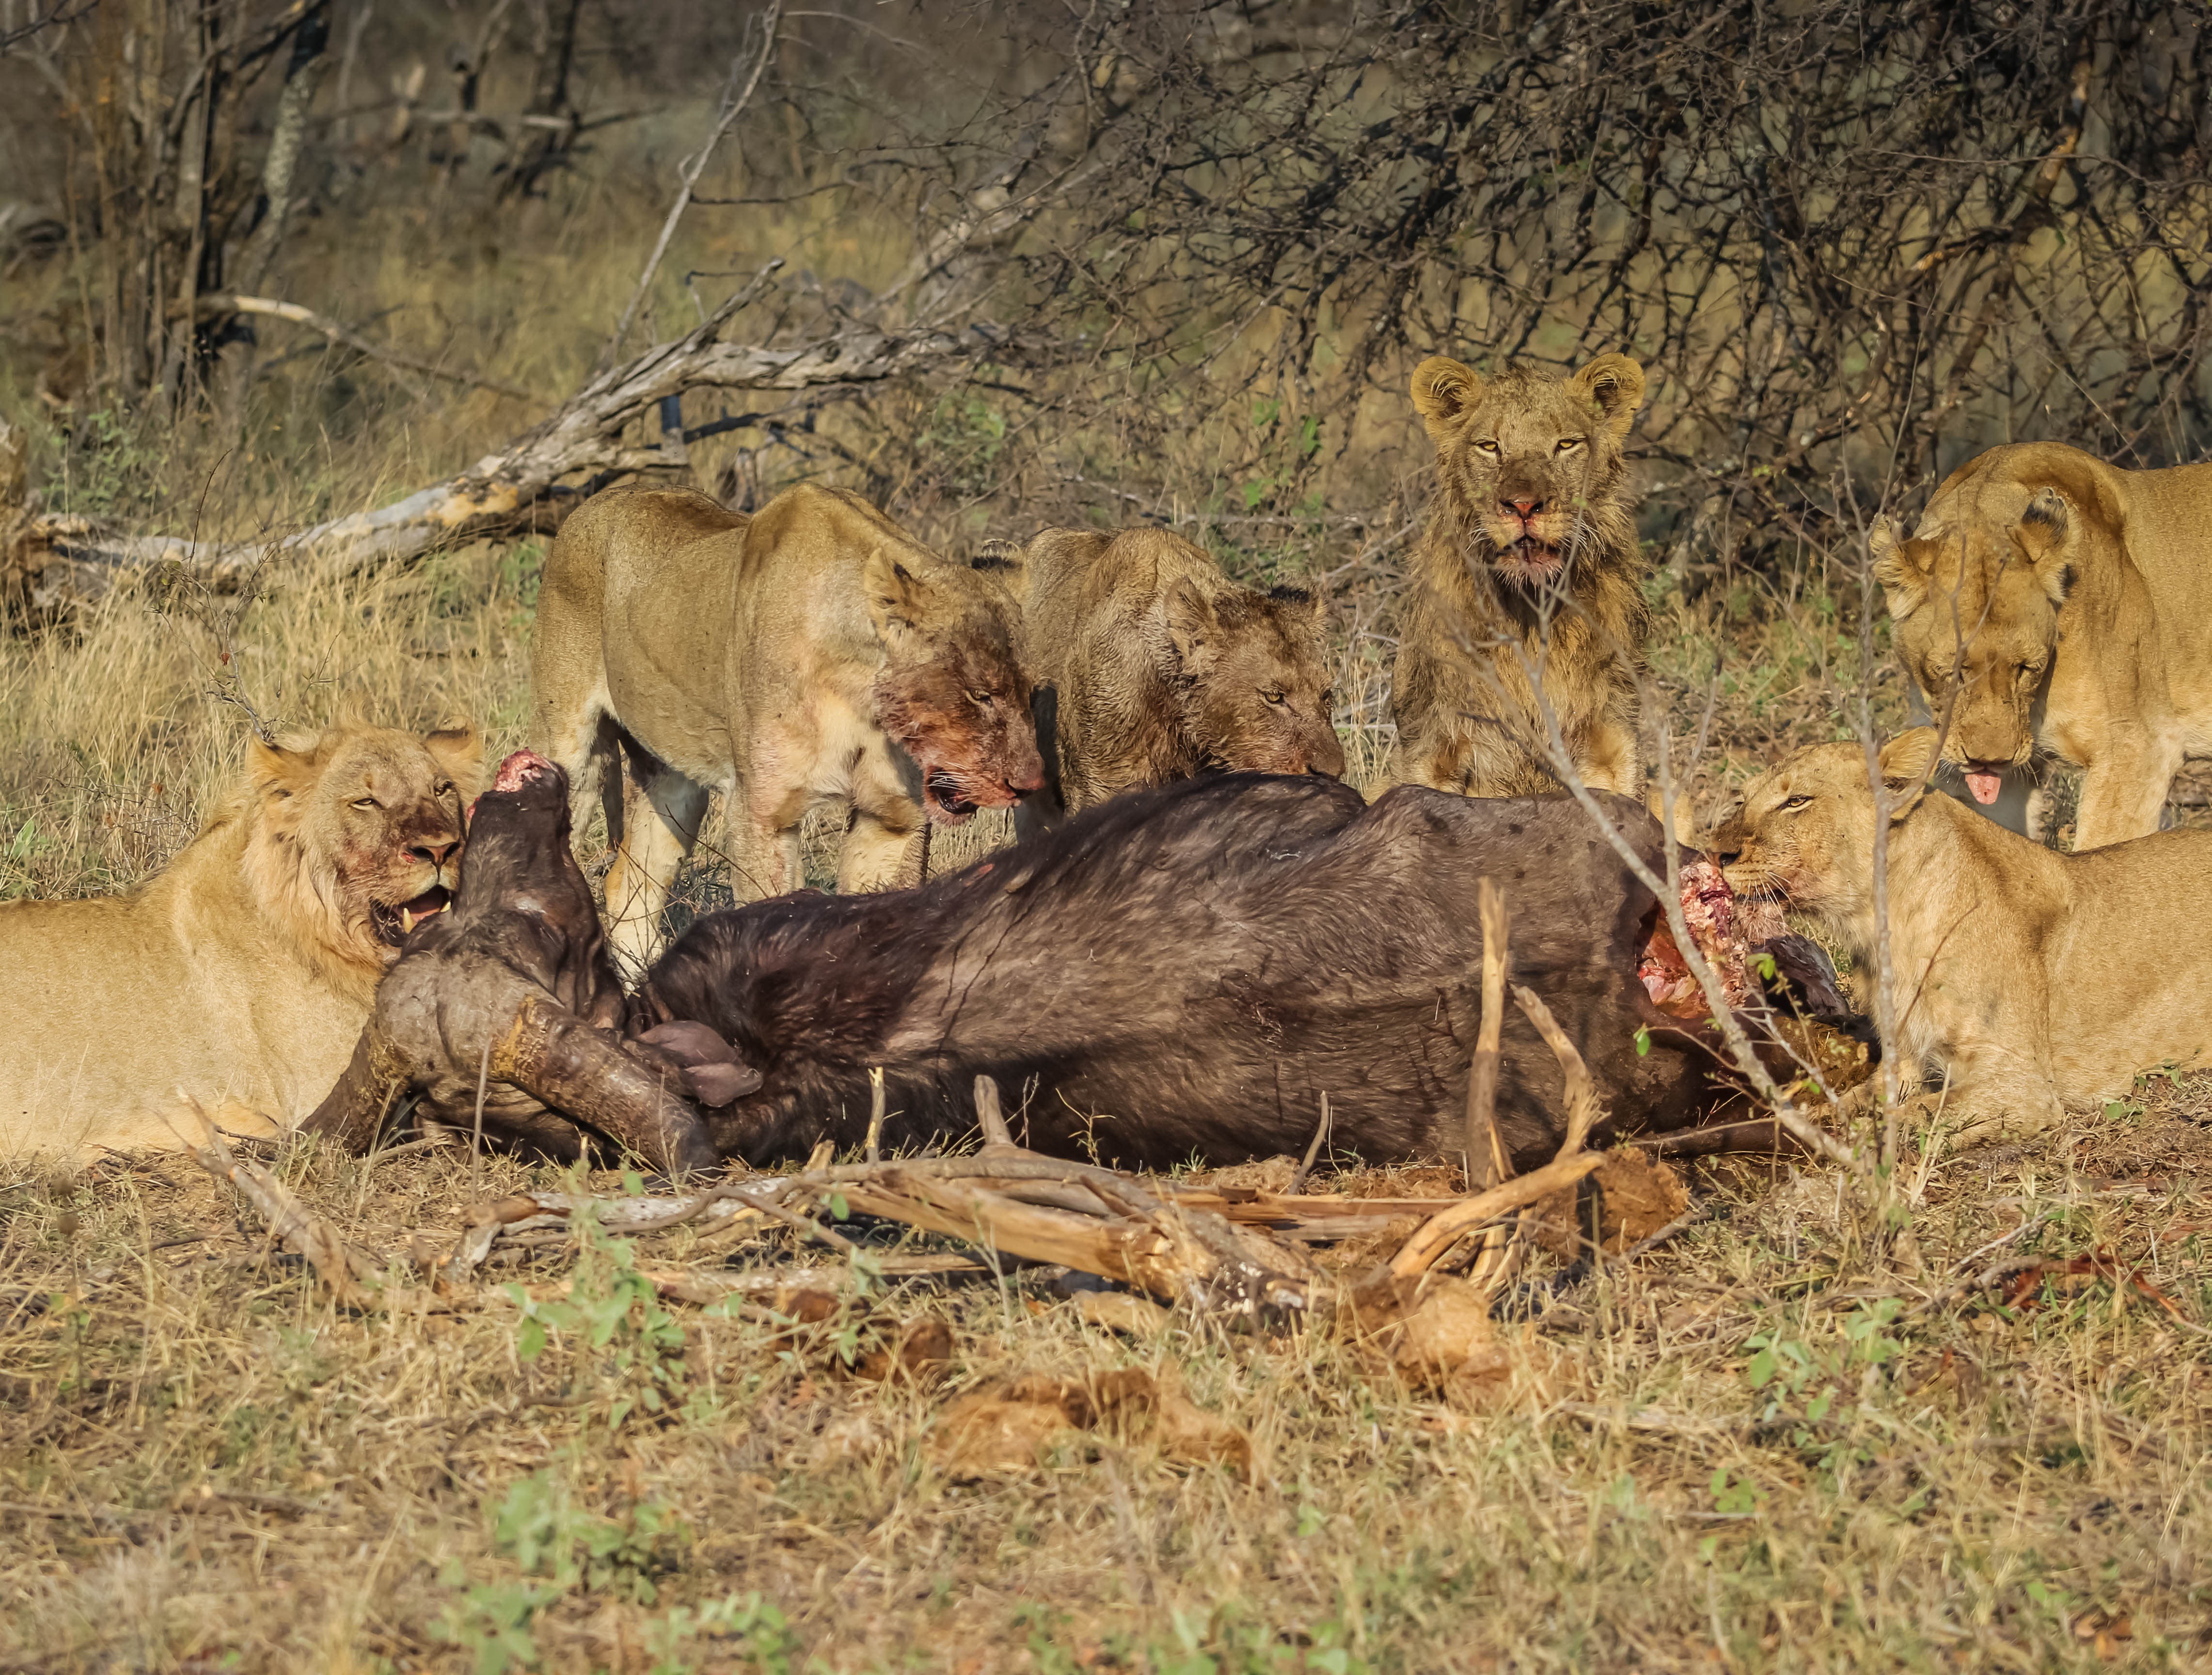
grass, animal, daytime, wildlife, cat, feline, mammal, predator, fauna, savanna, lion, lioness, side view, aggression, outdoors, vertebrate, big, five, hunter, safari, big cats, cat like mammal